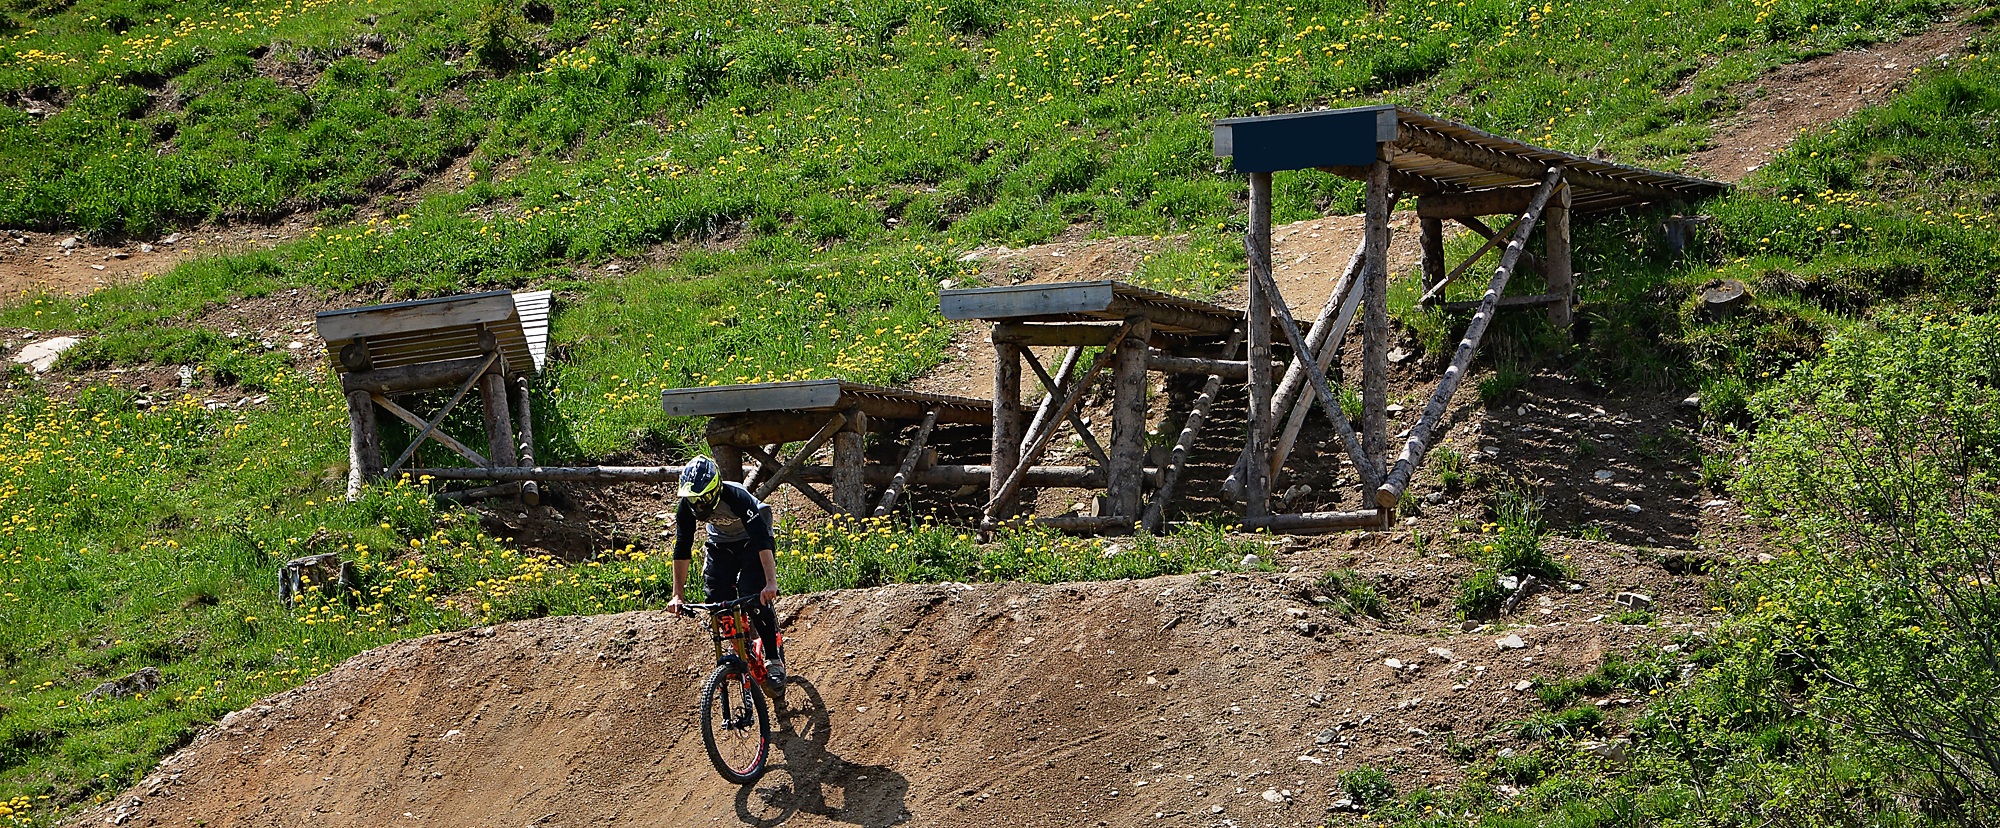
nature, person, trail, sport, hill, bike, jump, village, vehicle, jungle, action, soil, human, mountain bike, cycling, out, obstacle, rural area, bike park, geological phenomenon